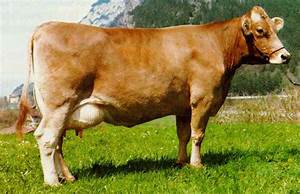
Label: mucca